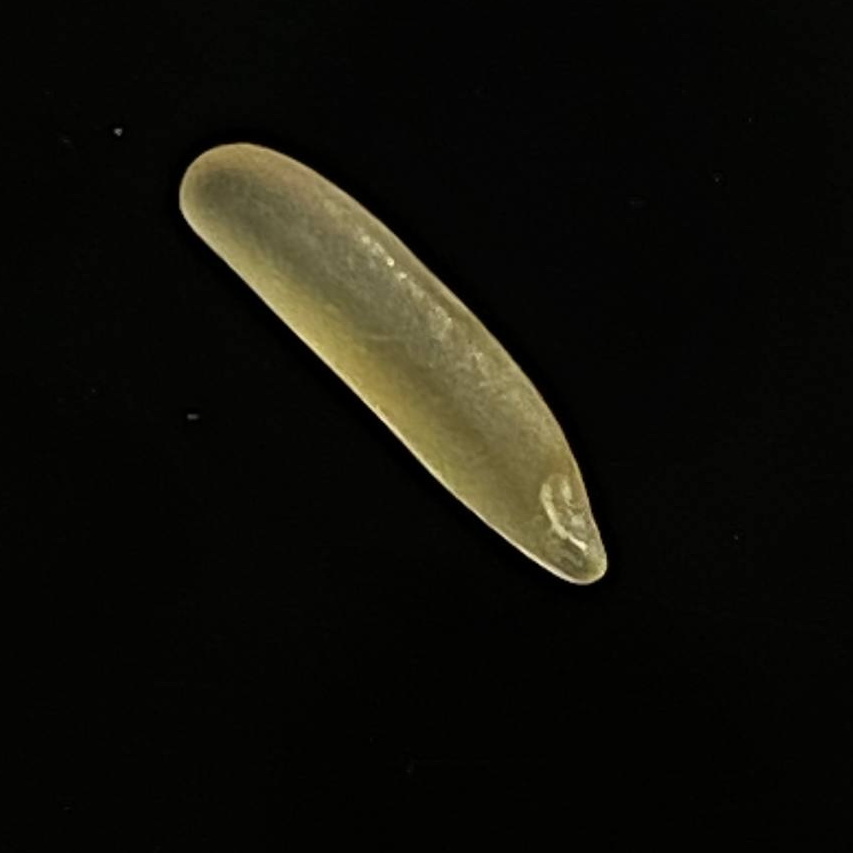
Rice variety: Bashmoti